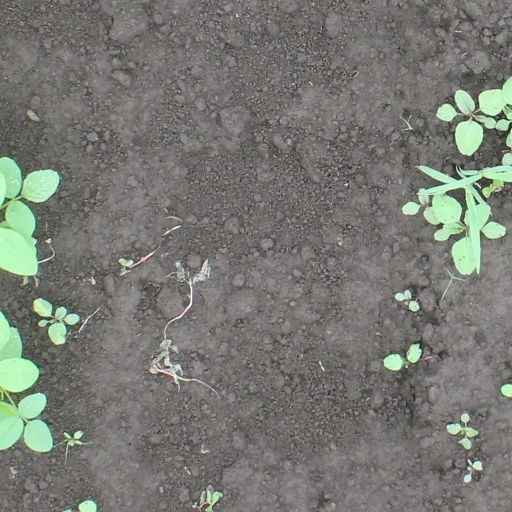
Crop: soybean